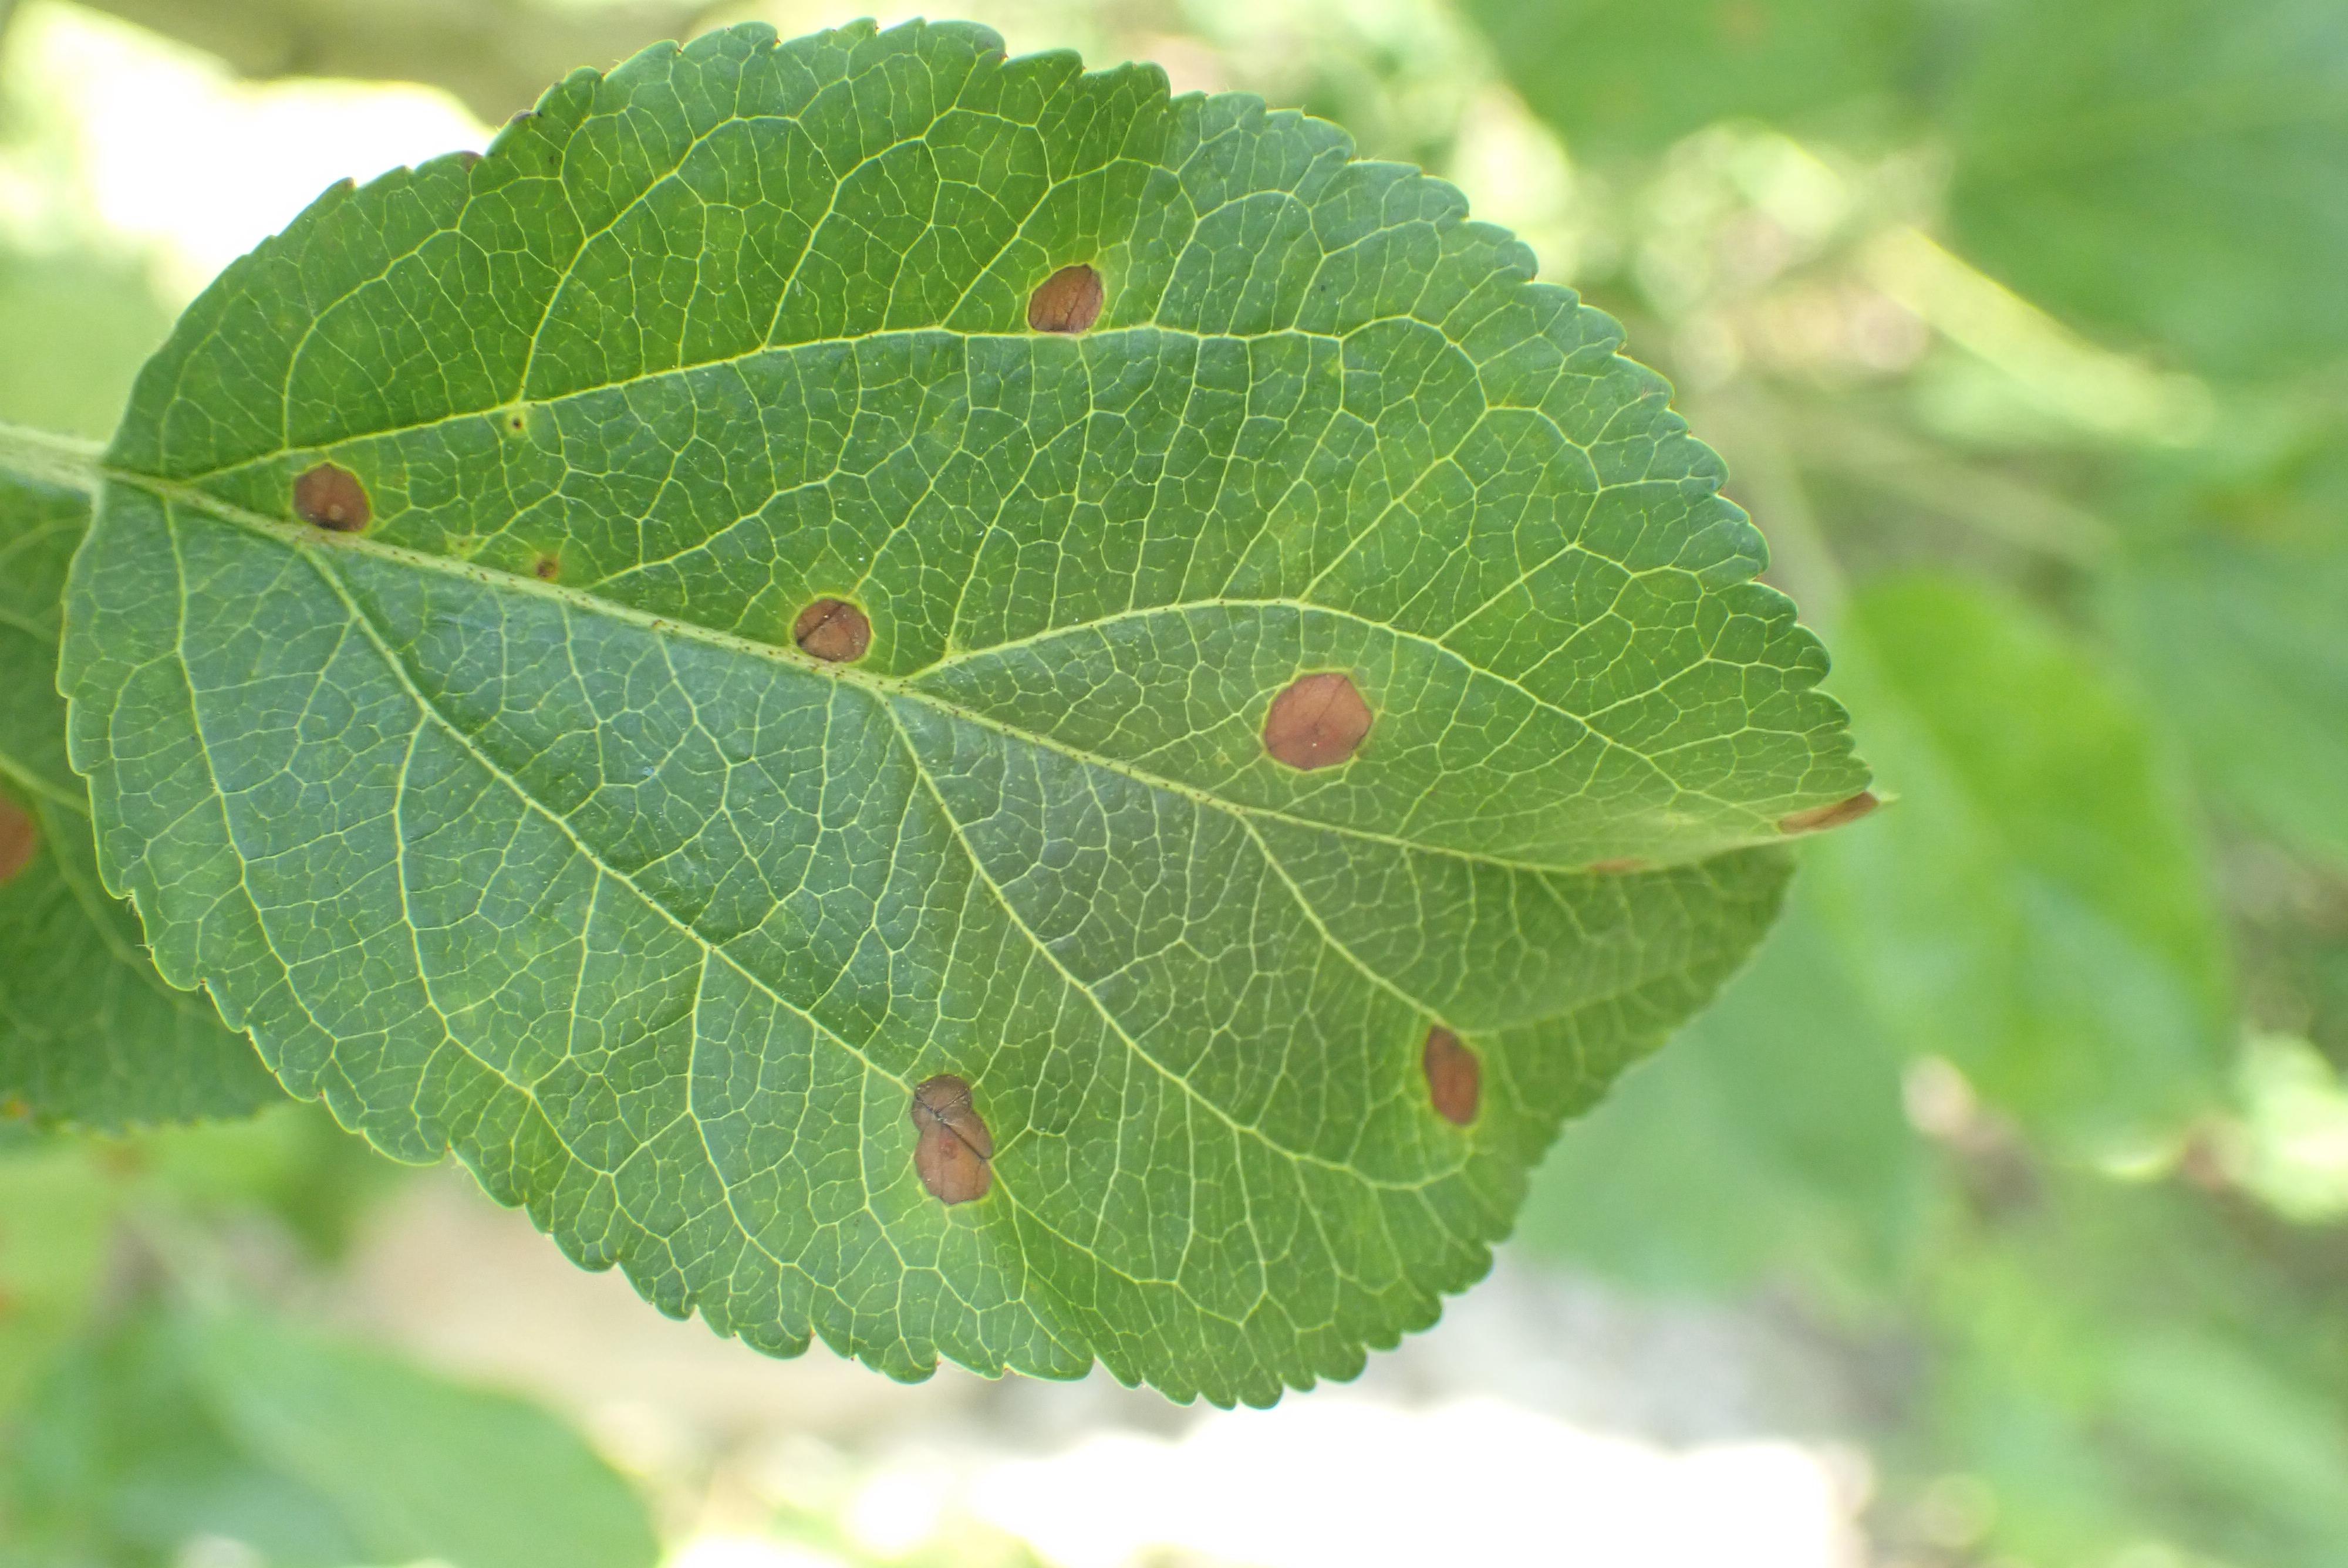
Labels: frog_eye_leaf_spot